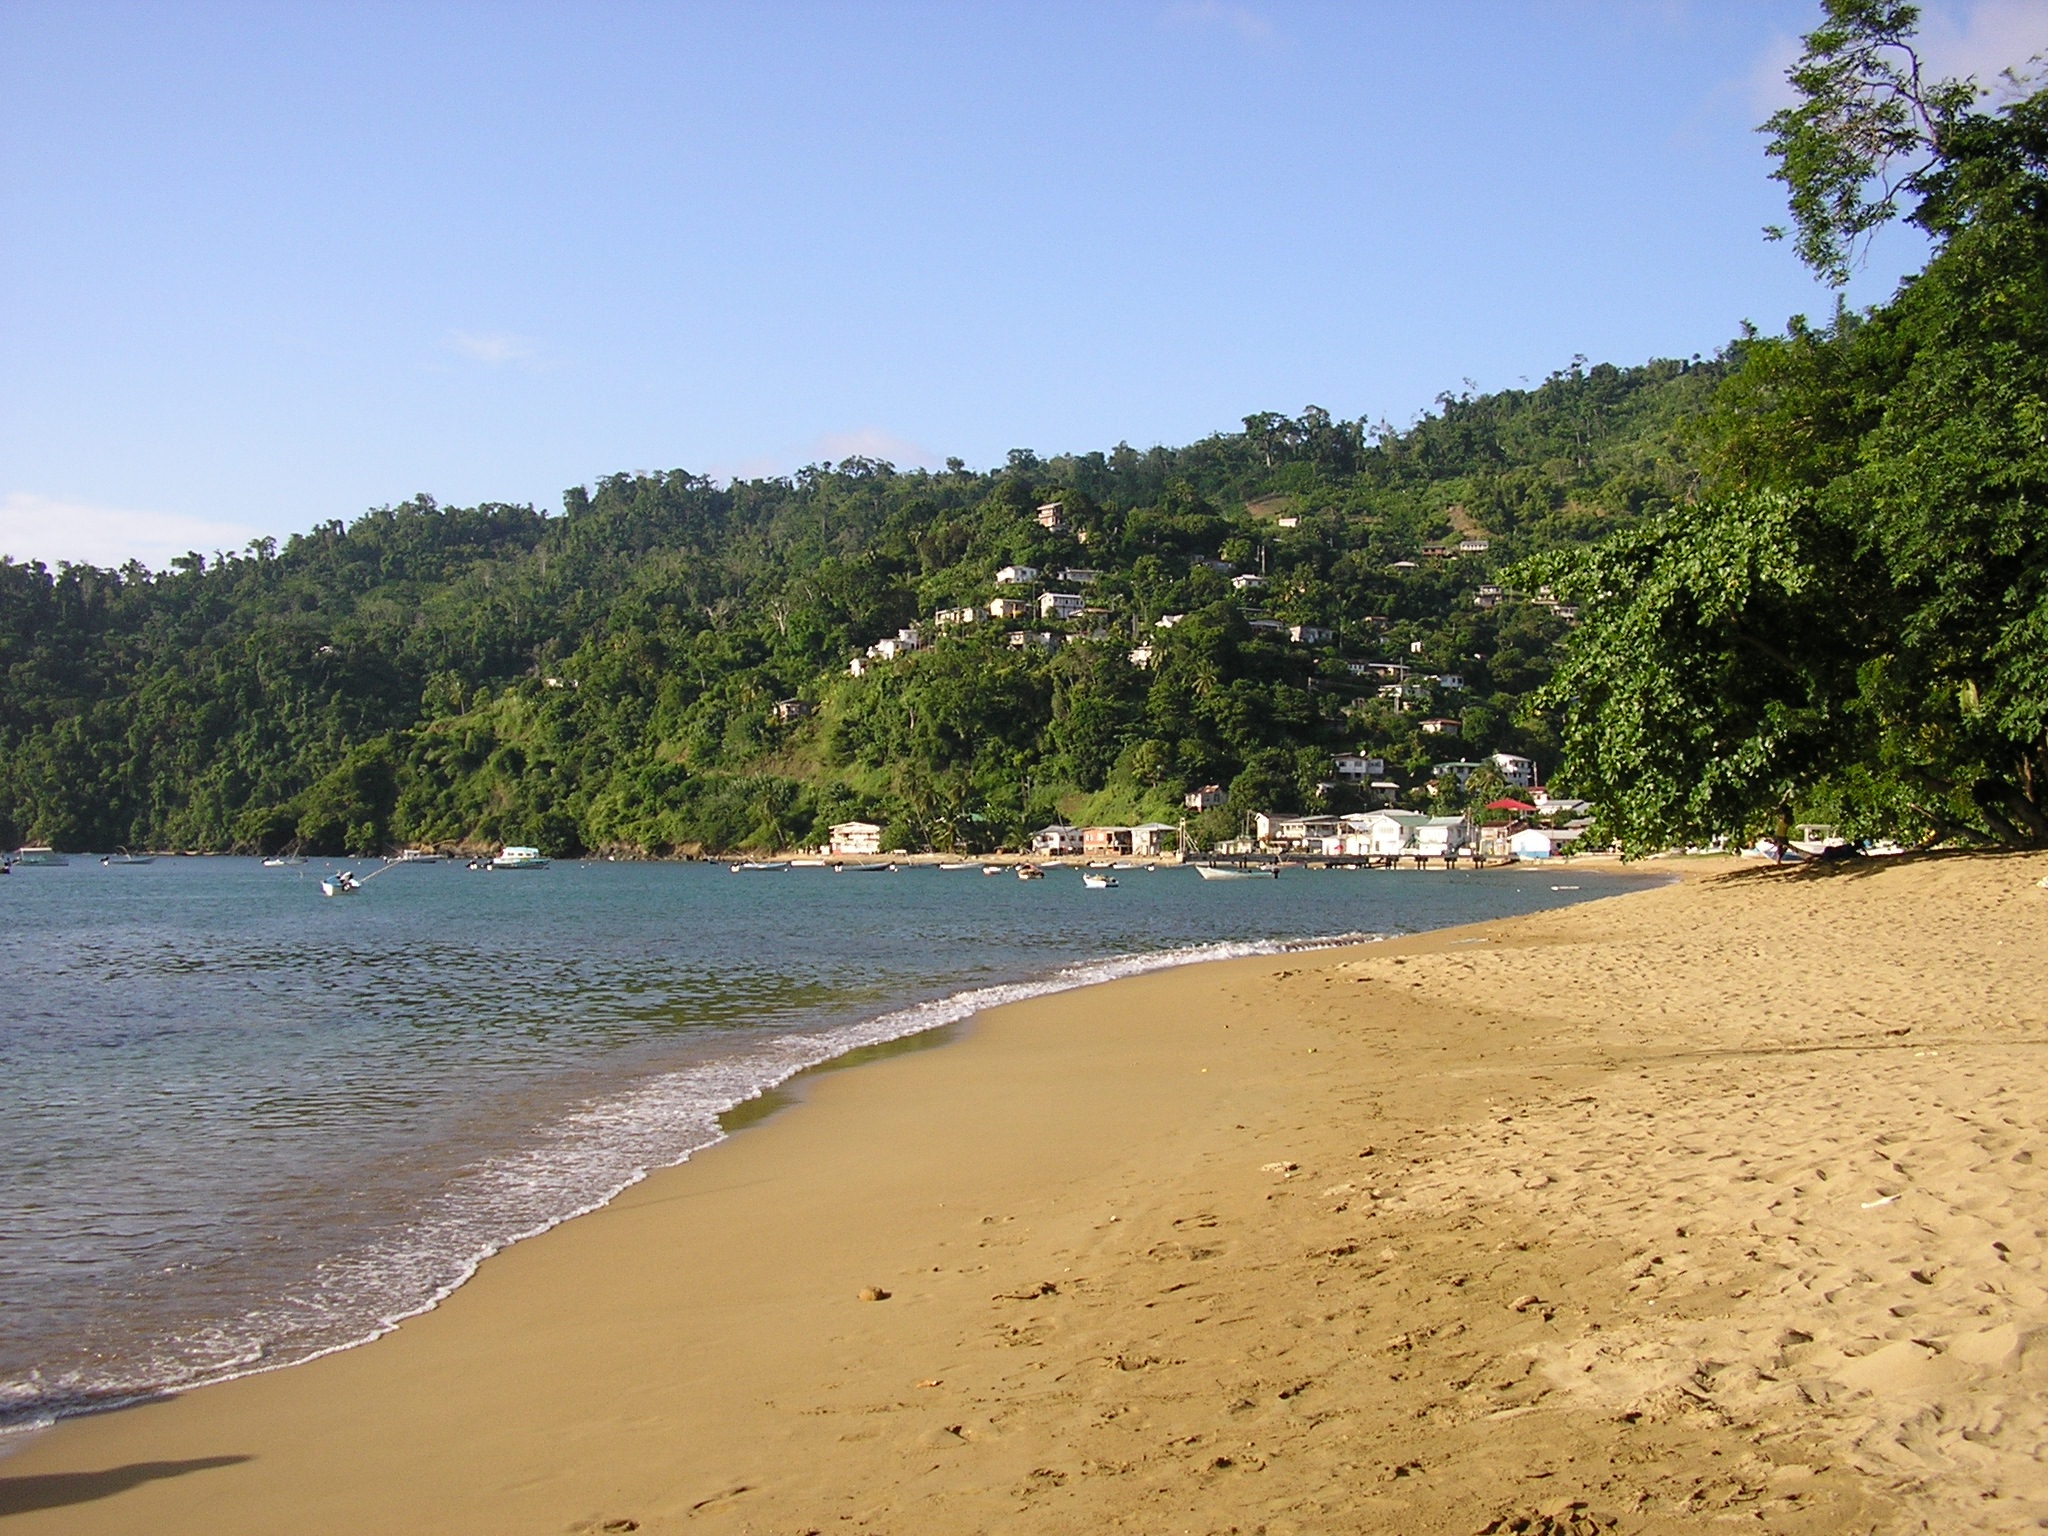
beach, landscape, sea, coast, sand, mountain, shore, country, cove, scenic, scenery, bay, body of water, tobago